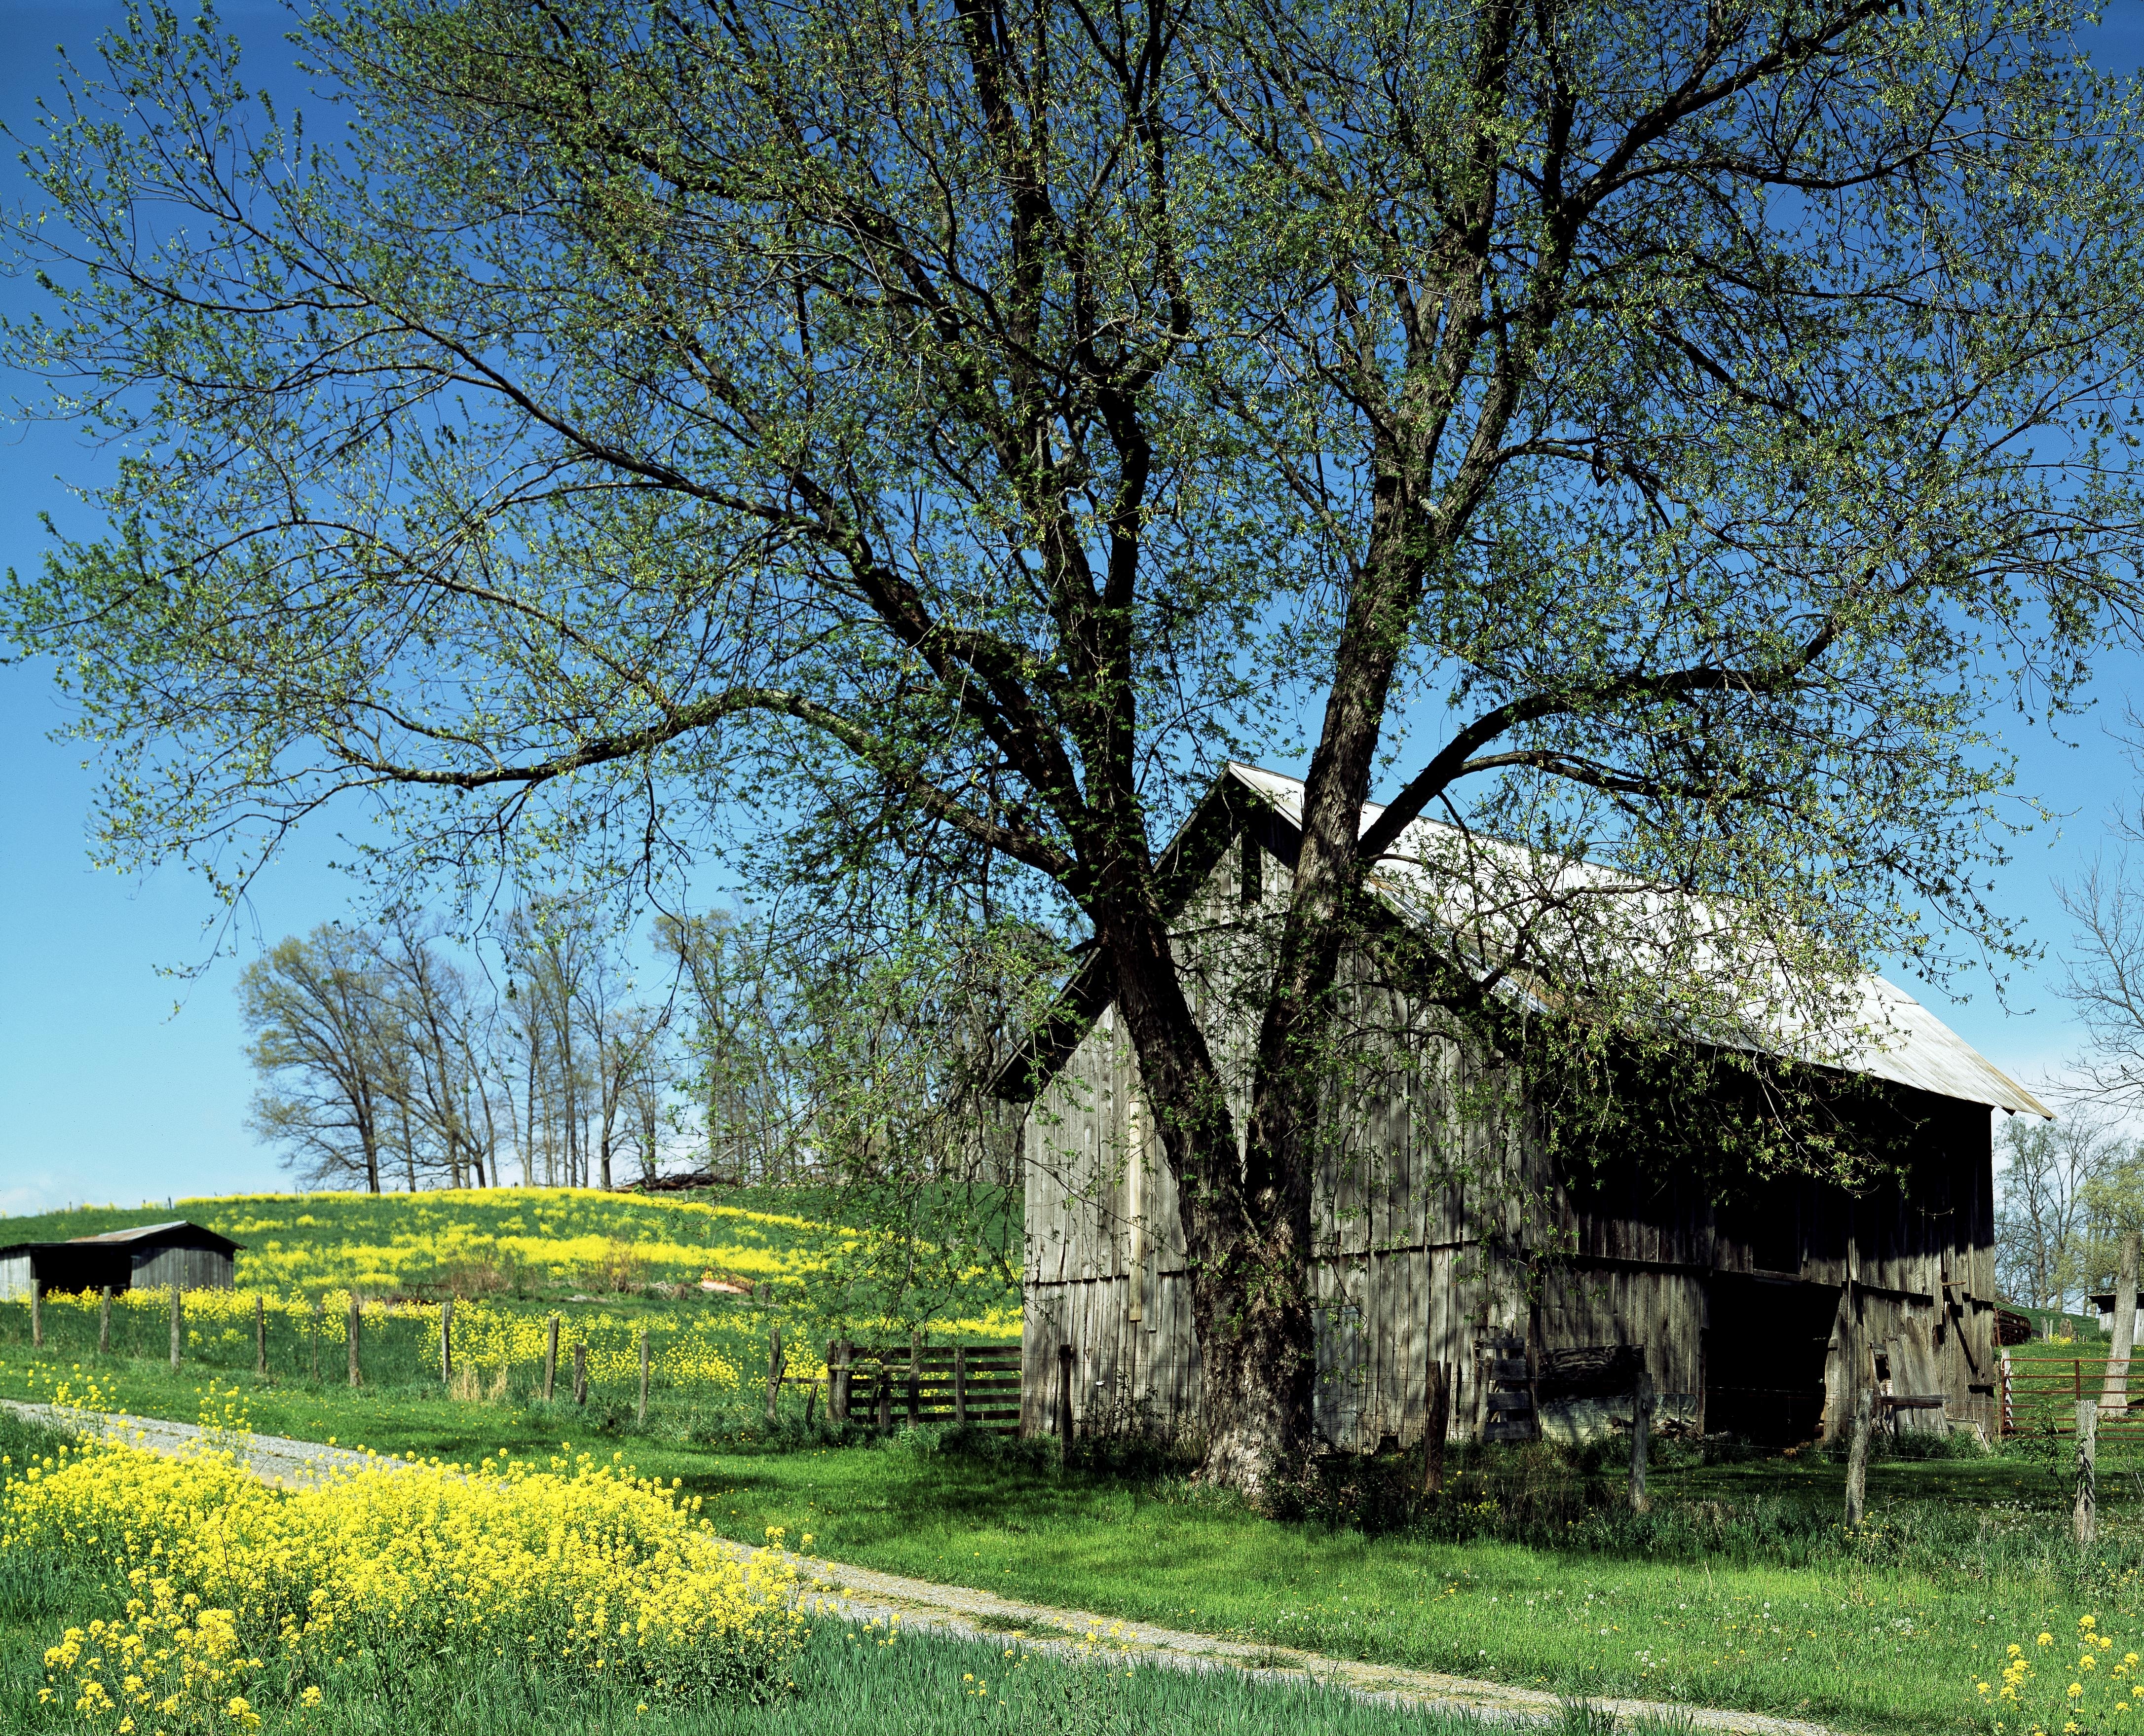
landscape, tree, nature, plant, wood, farm, meadow, flower, barn, vacation, hut, spring, usa, america, scale, flowers, united states, estate, woodland, log cabin, north america, lapsed, rural area, field barn, heustadel, stadl, hay barn, hayloft, decaying house, woody plant